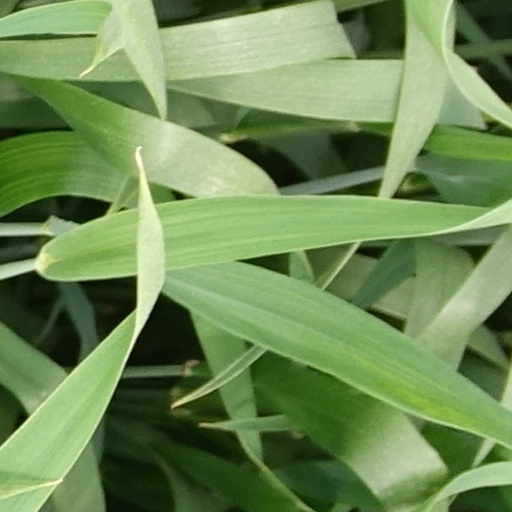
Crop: wheat